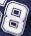
Number: 8